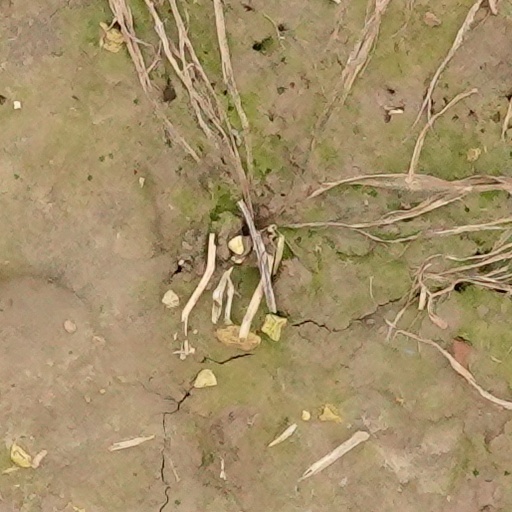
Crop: wheat